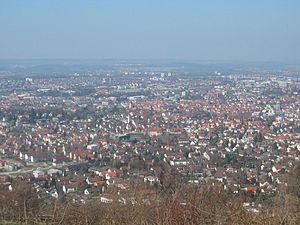
Reutlingen est une ville dans l'État allemand de Bade-Wurtemberg. La ville se situe environ à 40 km de Stuttgart, environ 60 km à l'ouest d'Ulm et 180 km de Strasbourg.